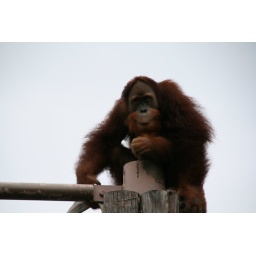
An orangutan stays on the top of his house and looks people at Higashiyama zoo in Nagoya.